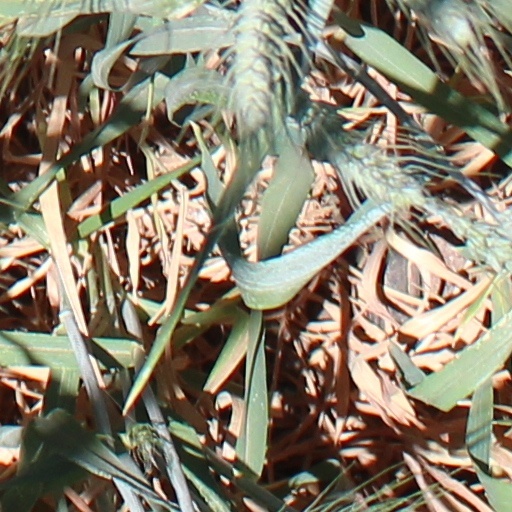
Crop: wheat